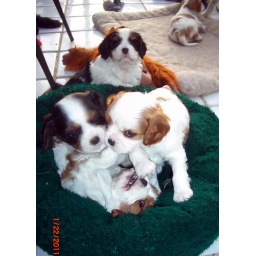
playing in green bed